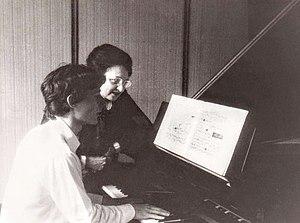
Yvonne Loriod donnant un cours au CNSM de Paris en juin 1982 (l'élève est François Weigel)
Yvonne Loriod, née à Houilles le 20 janvier 1924 et morte à Saint-Denis le 17 mai 2010, est une pianiste classique française.